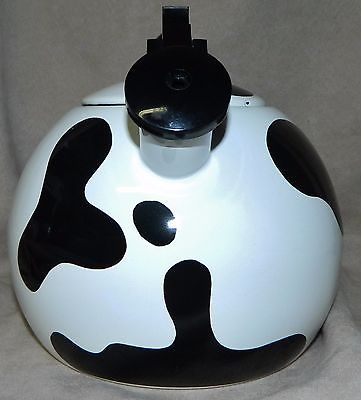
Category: kettle